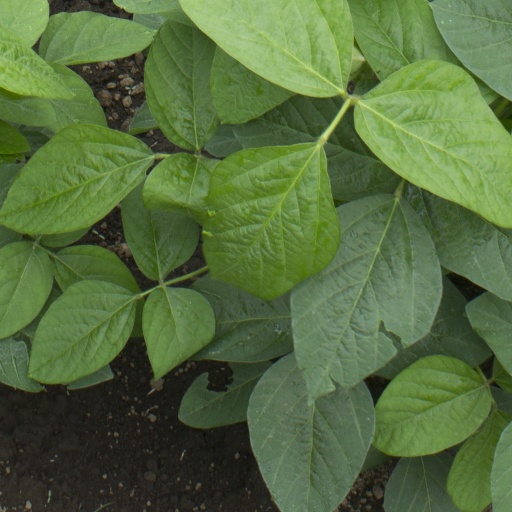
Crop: soybean